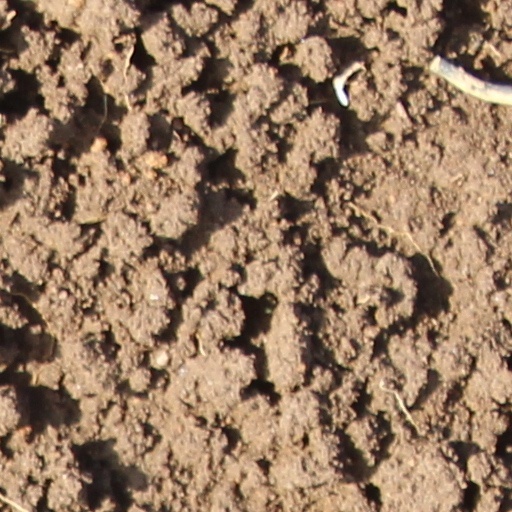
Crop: wheat